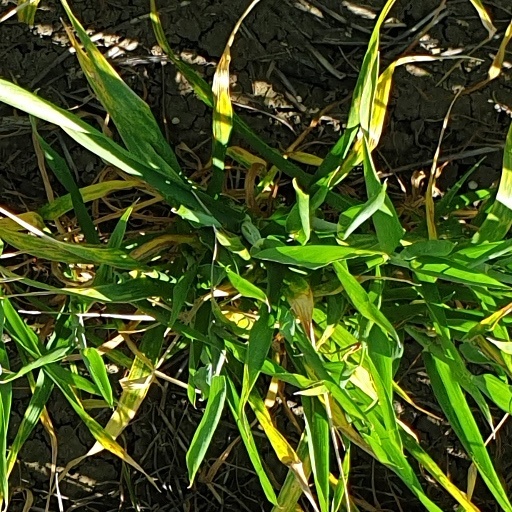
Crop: wheat